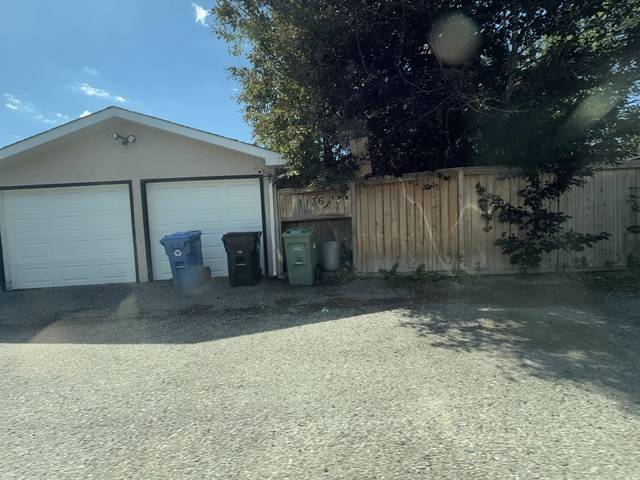
Region: Canada
Coordinates: 50.939, -114.038